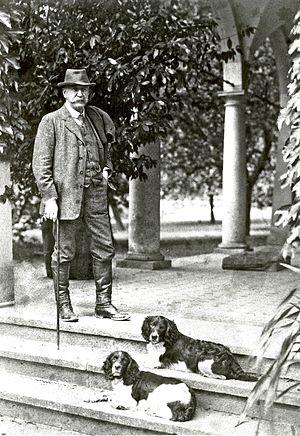
La chartreuse Saint-Laurent d'Ittingen est une ancienne chartreuse située en Suisse dans la commune de Warth-Weiningen du canton de Thurgovie. C'est aujourd'hui un lieu de séminaires et de conférences avec un petit musée, ainsi que des hôtels et un restaurant. Certaines parties sont occupées par un foyer pour personnes frappées de troubles psychiques.